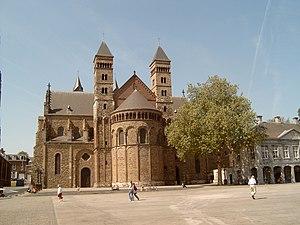
Maastricht est une ville des Pays-Bas, située dans le sud de la province du Limbourg dont elle est le chef-lieu. Anciennement, en français, la ville était appelée Maëstricht ou Maestricht et, en espagnol, Mastrique.
Ludovicus Episcopius ou Ludovicus de Bisschop, né vers 1520 et mort le 29 avril 1595 à Straubing, est un compositeur de l'école franco-flamande.